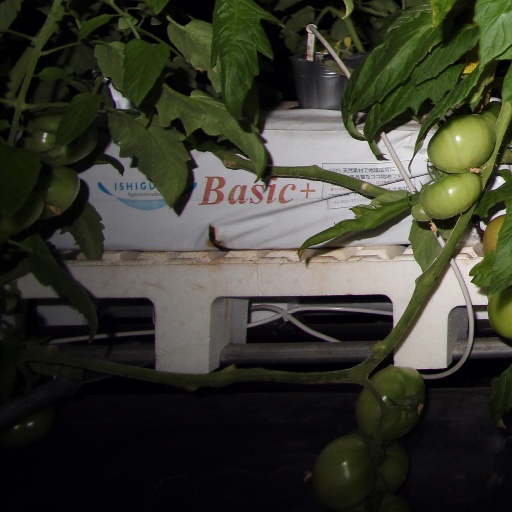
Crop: tomato